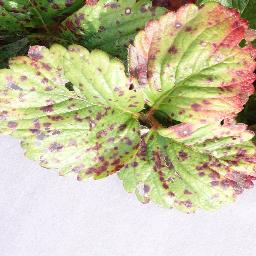
Label: Strawberry___Leaf_scorch